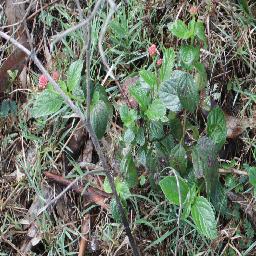
Label: lantana